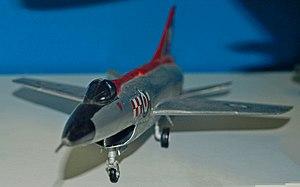
Le Hawker P.1121 était un projet britannique des années 1950 pour le développement d'un avion de chasse supersonique. Il fut conçu chez le constructeur Hawker Siddeley par une équipe menée par Sydney Camm.